LA Galaxy

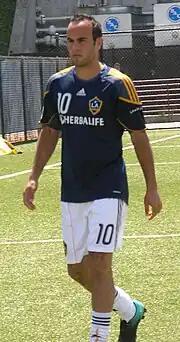
Landon Donovan is Galaxy's all-time top scorer and assist leader, and four-time MVP

The LA Galaxy have not officially retired any jersey number. Former LA Galaxy player, Cobi Jones, was incorrectly believed to have had his jersey No. 13 retired until it was again issued in 2017 to Jermaine Jones.